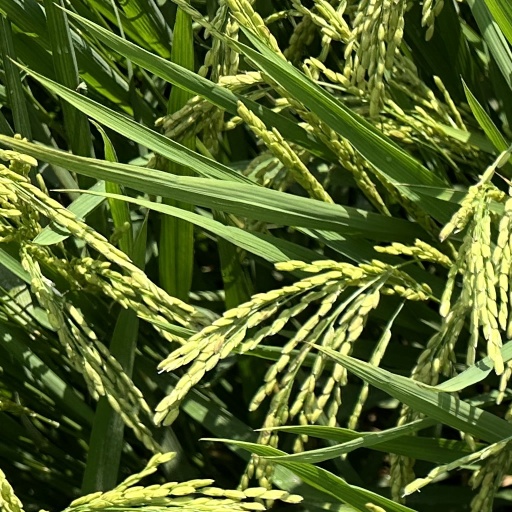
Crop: rice